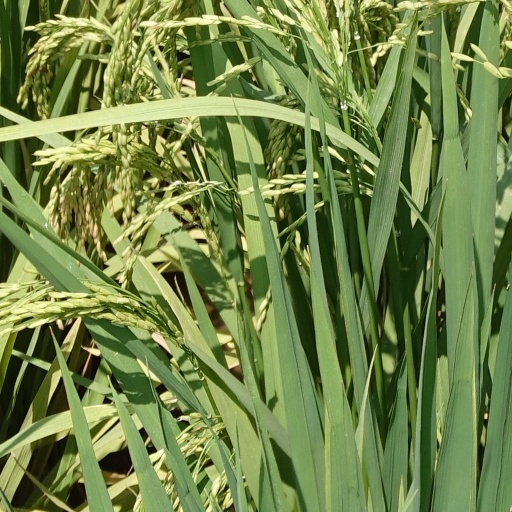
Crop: rice